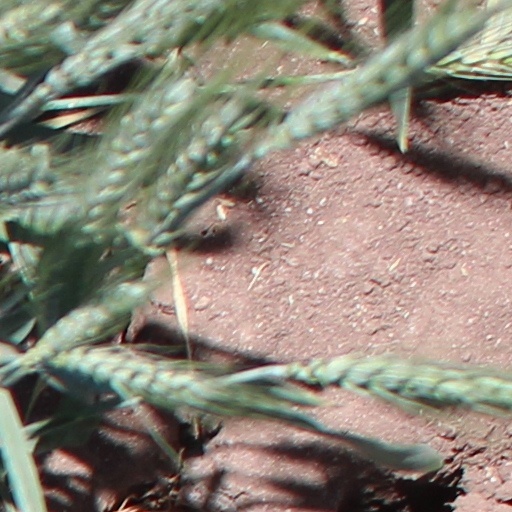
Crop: wheat